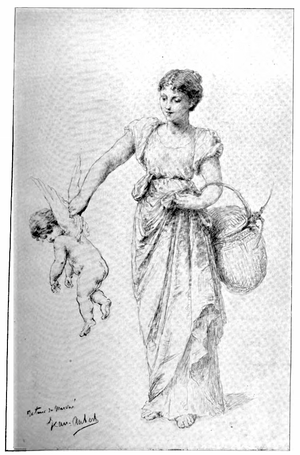
Retour de marché, d'après un dessin signé Jean Aubert. Traces de détramage [photogravure].
Jean-Ernest Aubert, né le 11 mai 1824 à Paris et mort dans la même ville le 2 juin 1906, est un peintre et graveur français.